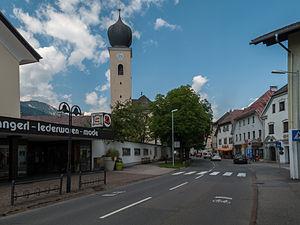
Reutte est une commune autrichienne du Tyrol. C'est la capitale touristique et administrative de l'Ausserfern.